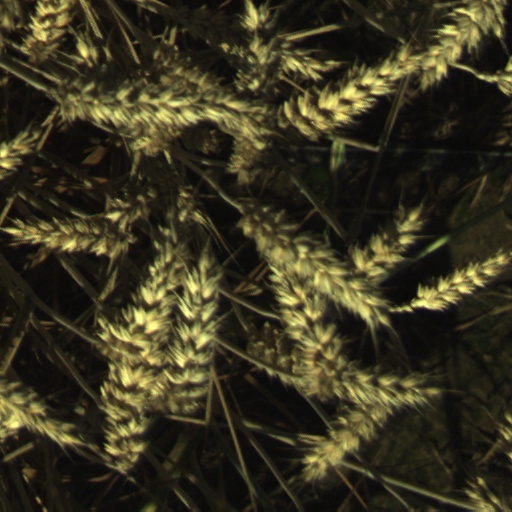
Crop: wheat